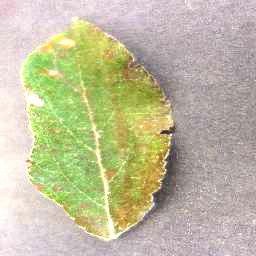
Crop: apple
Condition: cedar_rust